Suxamethonium chloride

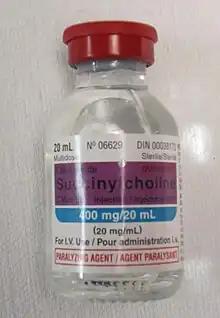
A vial of suxamethonium chloride

Succinylcholine chloride injection is indicated, in addition to general anesthesia, to facilitate tracheal intubation and to provide skeletal muscle relaxation during surgery or mechanical ventilation.